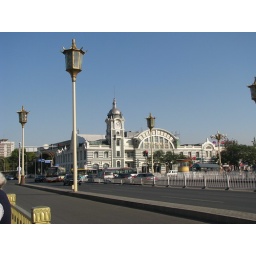
near tian an men in beijing even the street lights are fancy! the building in the background is the beijing railway museum...